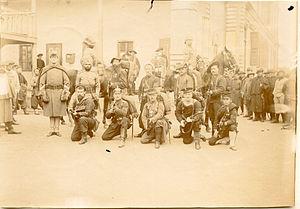
L'Alliance des huit nations est une coalition de huit puissances impérialistes, formée durant la colonisation de la Chine, et qui écrase la révolte des Boxers en 1901.